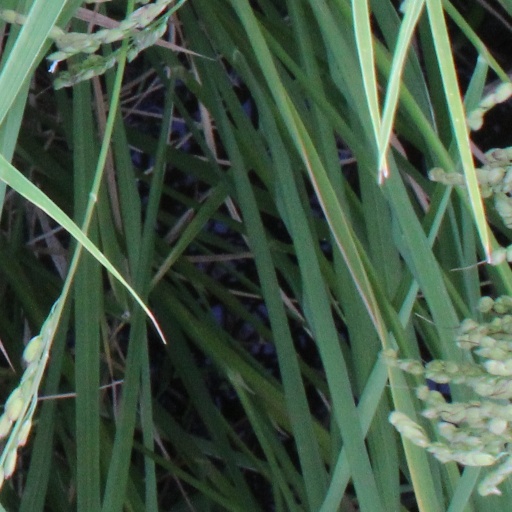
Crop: rice